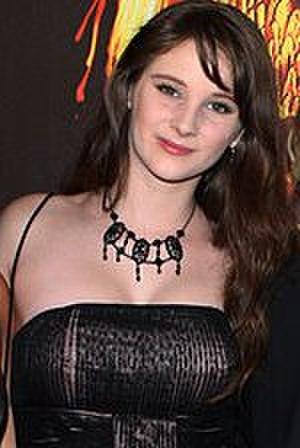
Dance Academy : Danse tes rêves est une série télévisée dramatique australienne en 65 épisodes de 25 minutes créée par Samantha Strauss et Joanna Werner, produite par Werner Films Production et diffusée entre le 31 mai 2010 et le 30 septembre 2013 sur ABC.Depuis 2016, la série est diffusée en Belgique sur OUFtivi.
Xenia Goodwin est une actrice et danseuse australienne, né le 7 février 1994 en Nouvelle-Galles du Sud, en Australie. Elle est l'actrice principale de la série Dance Academy, dans laquelle elle interprète le personnage de Tara Webster.